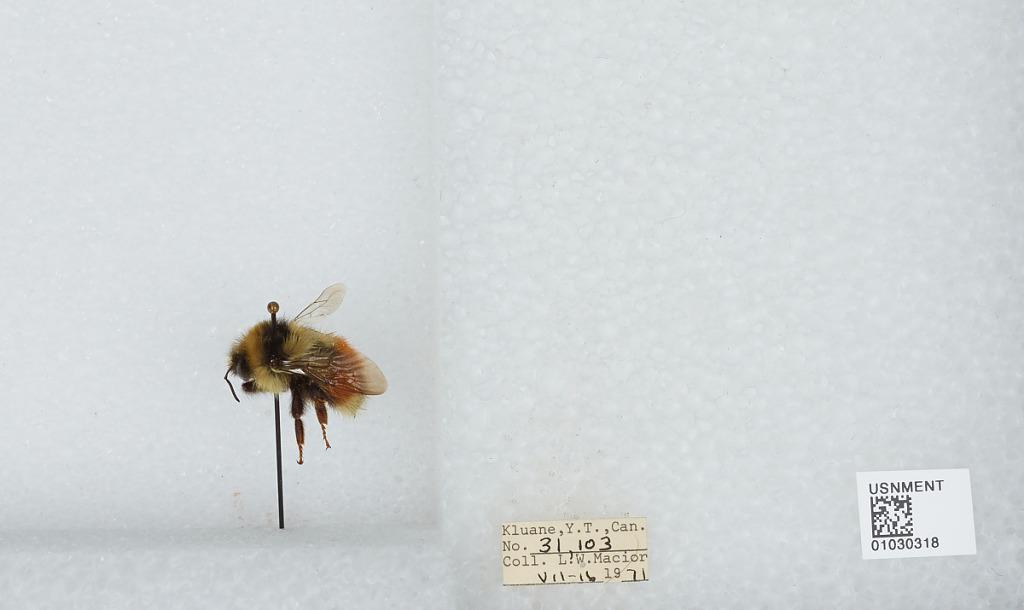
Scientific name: Bombus (Pyrobombus) sylvicola Kirby
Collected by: L. Macior
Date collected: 1971-7-16
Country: Canada
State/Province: Yukon Territory
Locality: Kluane
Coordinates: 60.75, -139.5